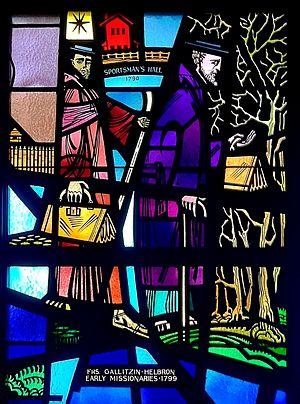
Le prince Dimitri Dmitrievitch Galitzine, connu aussi après sa conversion sous le nom de Demetrius Augustin Gallitzine, Serviteur de Dieu, né le 22 décembre 1770 à la Haye, mort le 6 mai 1840, est un aristocrate russe émigré et un prêtre catholique. Il est surnommé l'Apôtre des Alleghennies. Depuis 2005, il fait l'objet d'une procédure de béatification de l'Église catholique.